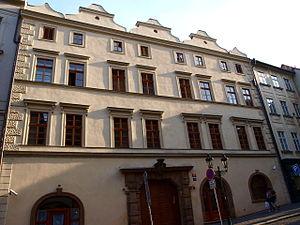
La rue Nerudova est une importante rue du quartier de Malá Strana à Prague 1. Elle grimpe de la place Malostranské vers l’ouest jusqu’au Château de Prague. Elle porte le nom de l'écrivain et poète tchèque Jan Neruda qui y vécut. C’est l’une des rues les plus intéressantes de Prague, qui fait partie de l'ancienne Route Royale, par où le cortège de couronnement des rois tchèques traversait le pont Charles jusqu'au château. Au sommet, elle débouche dans la rue Ke Hradu et Uvoz. Les Escaliers de la Mairie s’élèvent également au nord-ouest de cet endroit.